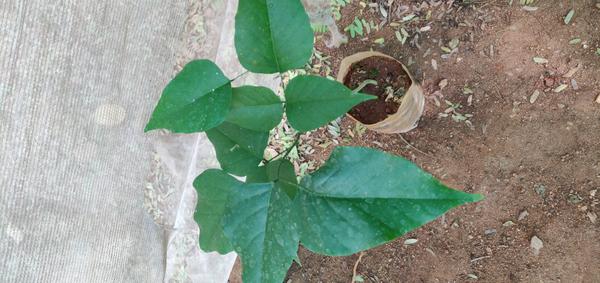
Plant: Honge